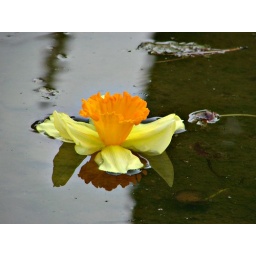
flower reflections on water (in yellow and in red)